English trust law

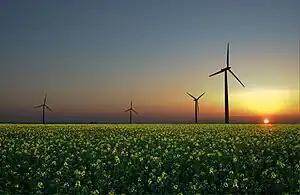
UK trust law permits ethical investment policies, to divest from assets beneficiaries object to or promote particular causes. A trust deed may expressly allow it, or otherwise trustees must simply not make financially detrimental decisions and sufficiently diversify investments under the Trustee Act 2000 section 4(3).

Once a trust has been validly formed, the trust's terms guide its operation. While professionally drafted trust instruments often contain a full description of how trustees are appointed, how they should manage the property, and their rights and obligations, the law supplies a comprehensive set of default rules. Some were codified in the Trustee Act 2000 but others are construed by the courts. In many instances, English law follows a "laissez-faire" philosophy of "freedom of trust". In general, it will be left to the choice of the settlor to follow the law or to draft alternative rules. Where a trust instrument runs out or is silent, the law will fill the gaps. In contrast, in specific trusts, particularly pensions within the Pensions Act 1995, charities under the Charities Act 2011, and investment trusts regulated by the Financial Services and Markets Act 2000, many rules regarding trusts' administration, and the duties of trustees are made mandatory by statute. This reflects the view of Parliament that beneficiaries in those cases lack bargaining power and need protection, especially through enhanced disclosure rights. For family trusts, or private unmarketed trusts, the law can usually be contracted around, subject to an irreducible core of trust obligations. The scope of compulsory terms may be subject of debate, but Millett LJ in "Armitage v Nurse" viewed that every trustee must always act "honestly and in good faith for the benefit of the beneficiaries". In addition to general principles of good administration, trustees' primary duties include fulfilling a duty of "undivided loyalty" by avoiding any possibility of a conflict of interest, exercising proper care, and following the terms of the trust to fulfil their purpose.